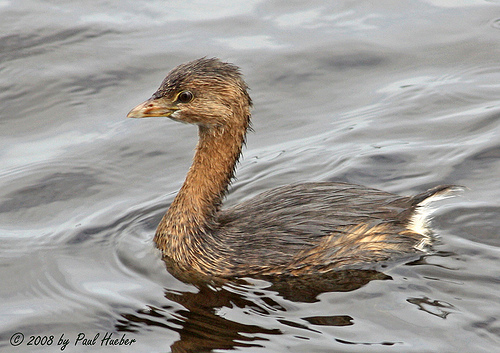
the bird has a curved neck and the feathers are grey.
this bird has a light brown and dark brown bill along with a brown eye ring.
this is a brown bird with a small brown bill and black eyering
this bird has a long brown neck and gray wings.
a medium-sized brown and gray bird with a long neck and a dark gray and black crown.
a medium sized bird with grey coverts and a white vent.
this bird looks like a duck with a long neck and is brown in color.
this bird rough looking wings and is dark brown with a light brown bill.
this bird has wings that are brown and has along neck
this bird has a brown crown, brown primaries, and a brown throat.
Species: Pied Billed Grebe